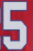
Number: 5